Bofors

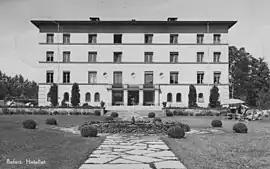
The Bofors Hotel, which was designed by Wilhelm von Eick and built in an Italianate style, was initially intended to exclusively serve the guests of Bofors.

The modern corporate structure was created in 1873 with the foundation of Aktiebolaget (AB) Bofors-Gullspång.